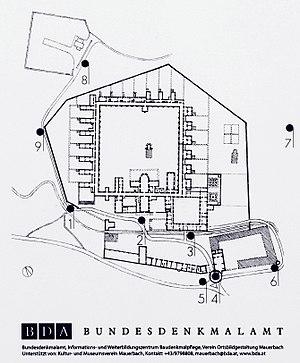
L'ordre des Chartreux, appelé aussi Ordre cartusien, est un ordre religieux contemplatif à vœux solennels français, de type semi-érémitique, fondé en 1084 par saint Bruno et six compagnons.